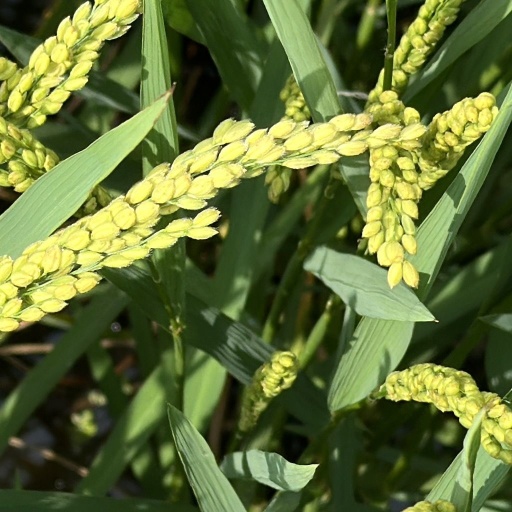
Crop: rice